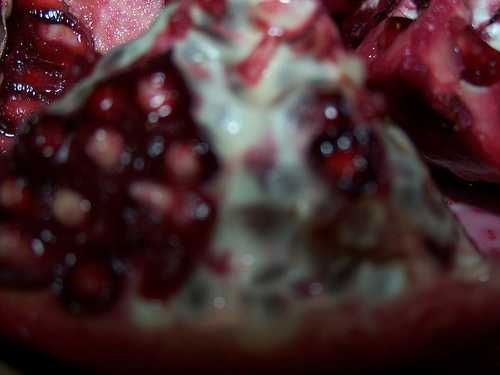
Label: Pomegranate